Fashion Sakala

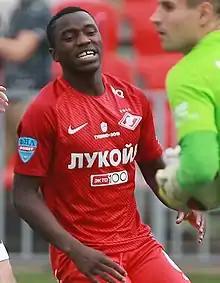
Sakala with Spartak-2 Moscow in 2017

Junior Fashion Sakala (born 14 March 1997) is a Zambian professional footballer who plays as a forward for Saudi Pro League club Al-Fayha and the Zambia national team.